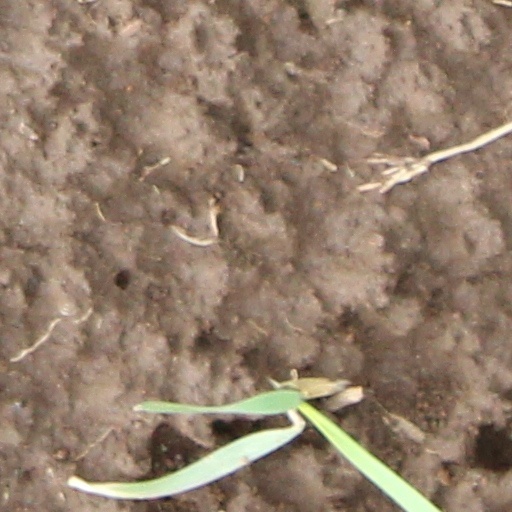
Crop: wheat